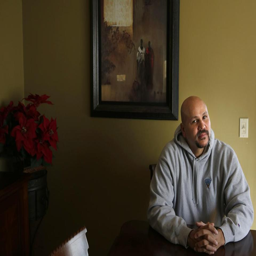
organisation founder was the highest ranking officer when he left the force last year , posed for a portrait at his home .